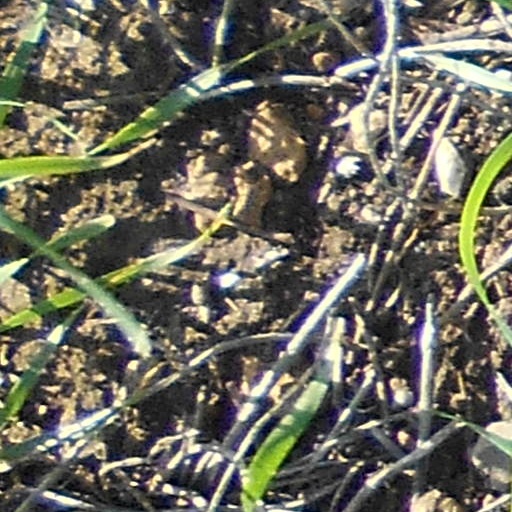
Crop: wheat